Weekend Pass

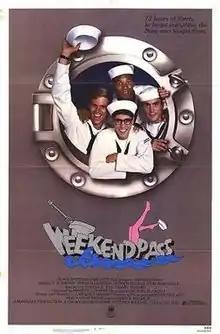
Theatrical release poster

Weekend Pass is a 1984 U.S. comedy film written and directed by Lawrence Bassoff, based on a story by Mark Tenser. It's the first film for Phil Hartman under his real name.